Alex Ko

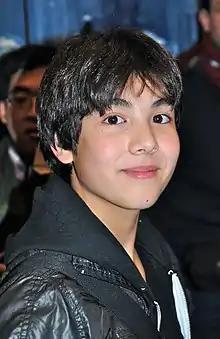
Alex Ko (at age 14)

Nicholas Alexander Ko (born February 3, 1996) is an American actor, film director and screenwriter. He won the title role in "Billy Elliot the Musical" on Broadway in 2009.